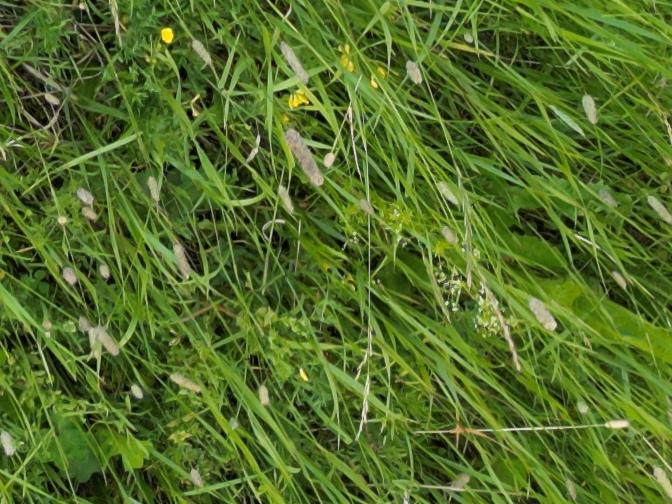
Flowers visible: yarrow flowers, yarrow flowers